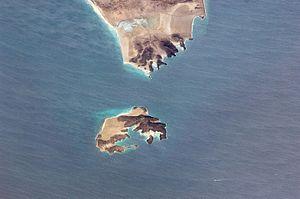
Photo d'une section du détroit de Bab-el-Mandeb montrant l'île de Périm et l'extrémité de Ras Menheli, également connu sous le nom de péninsule de Bab-el-Mandeb et péninsule de Cheikh Saïd. Photo prise de la station spatiale internationale le 13 mars 2010 à une altitude de 298 km.